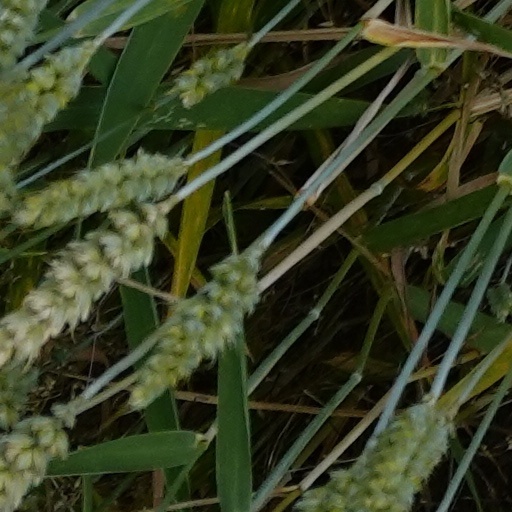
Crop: wheat